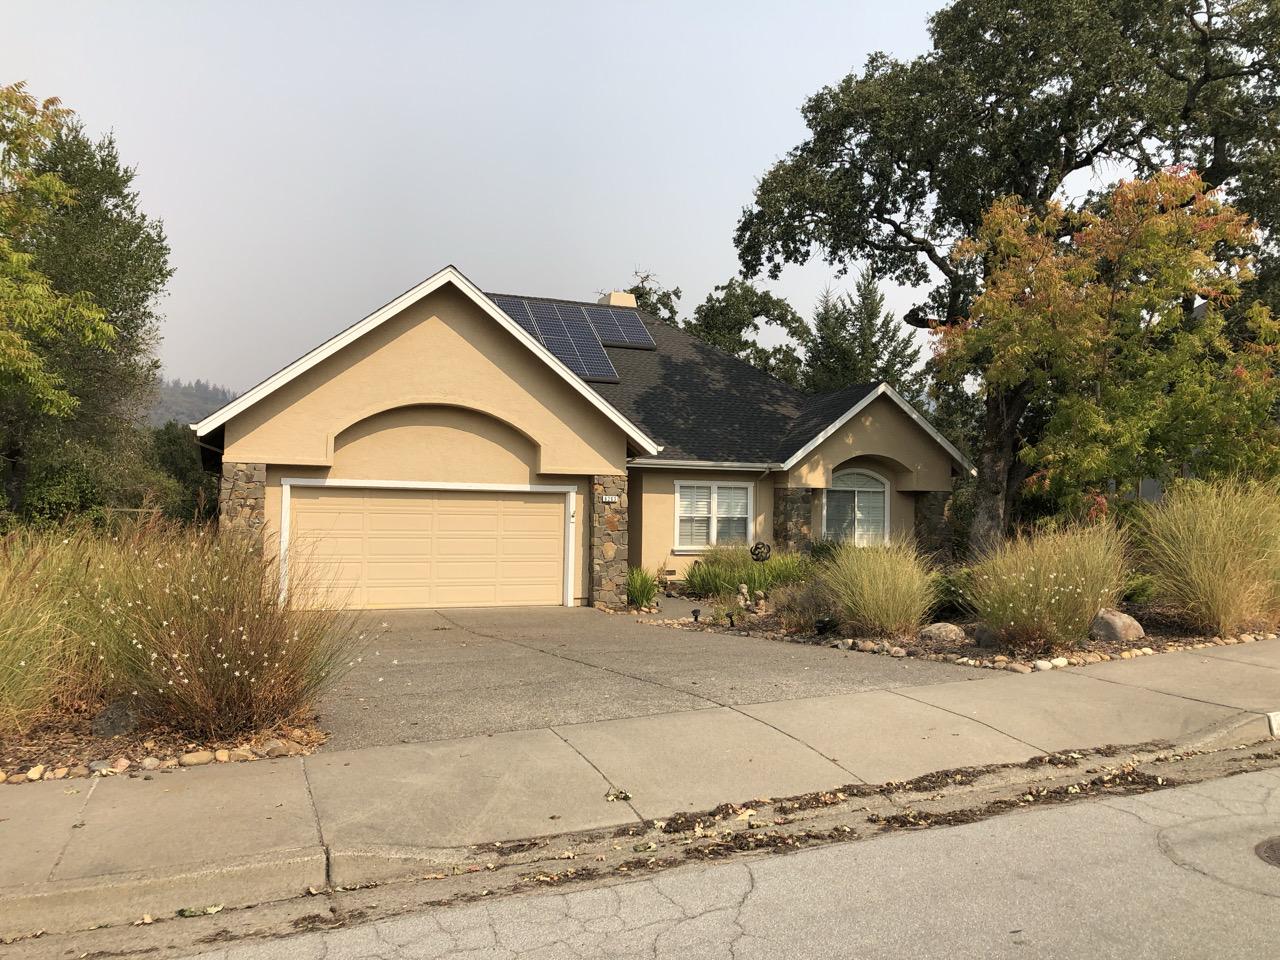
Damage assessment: no_damage